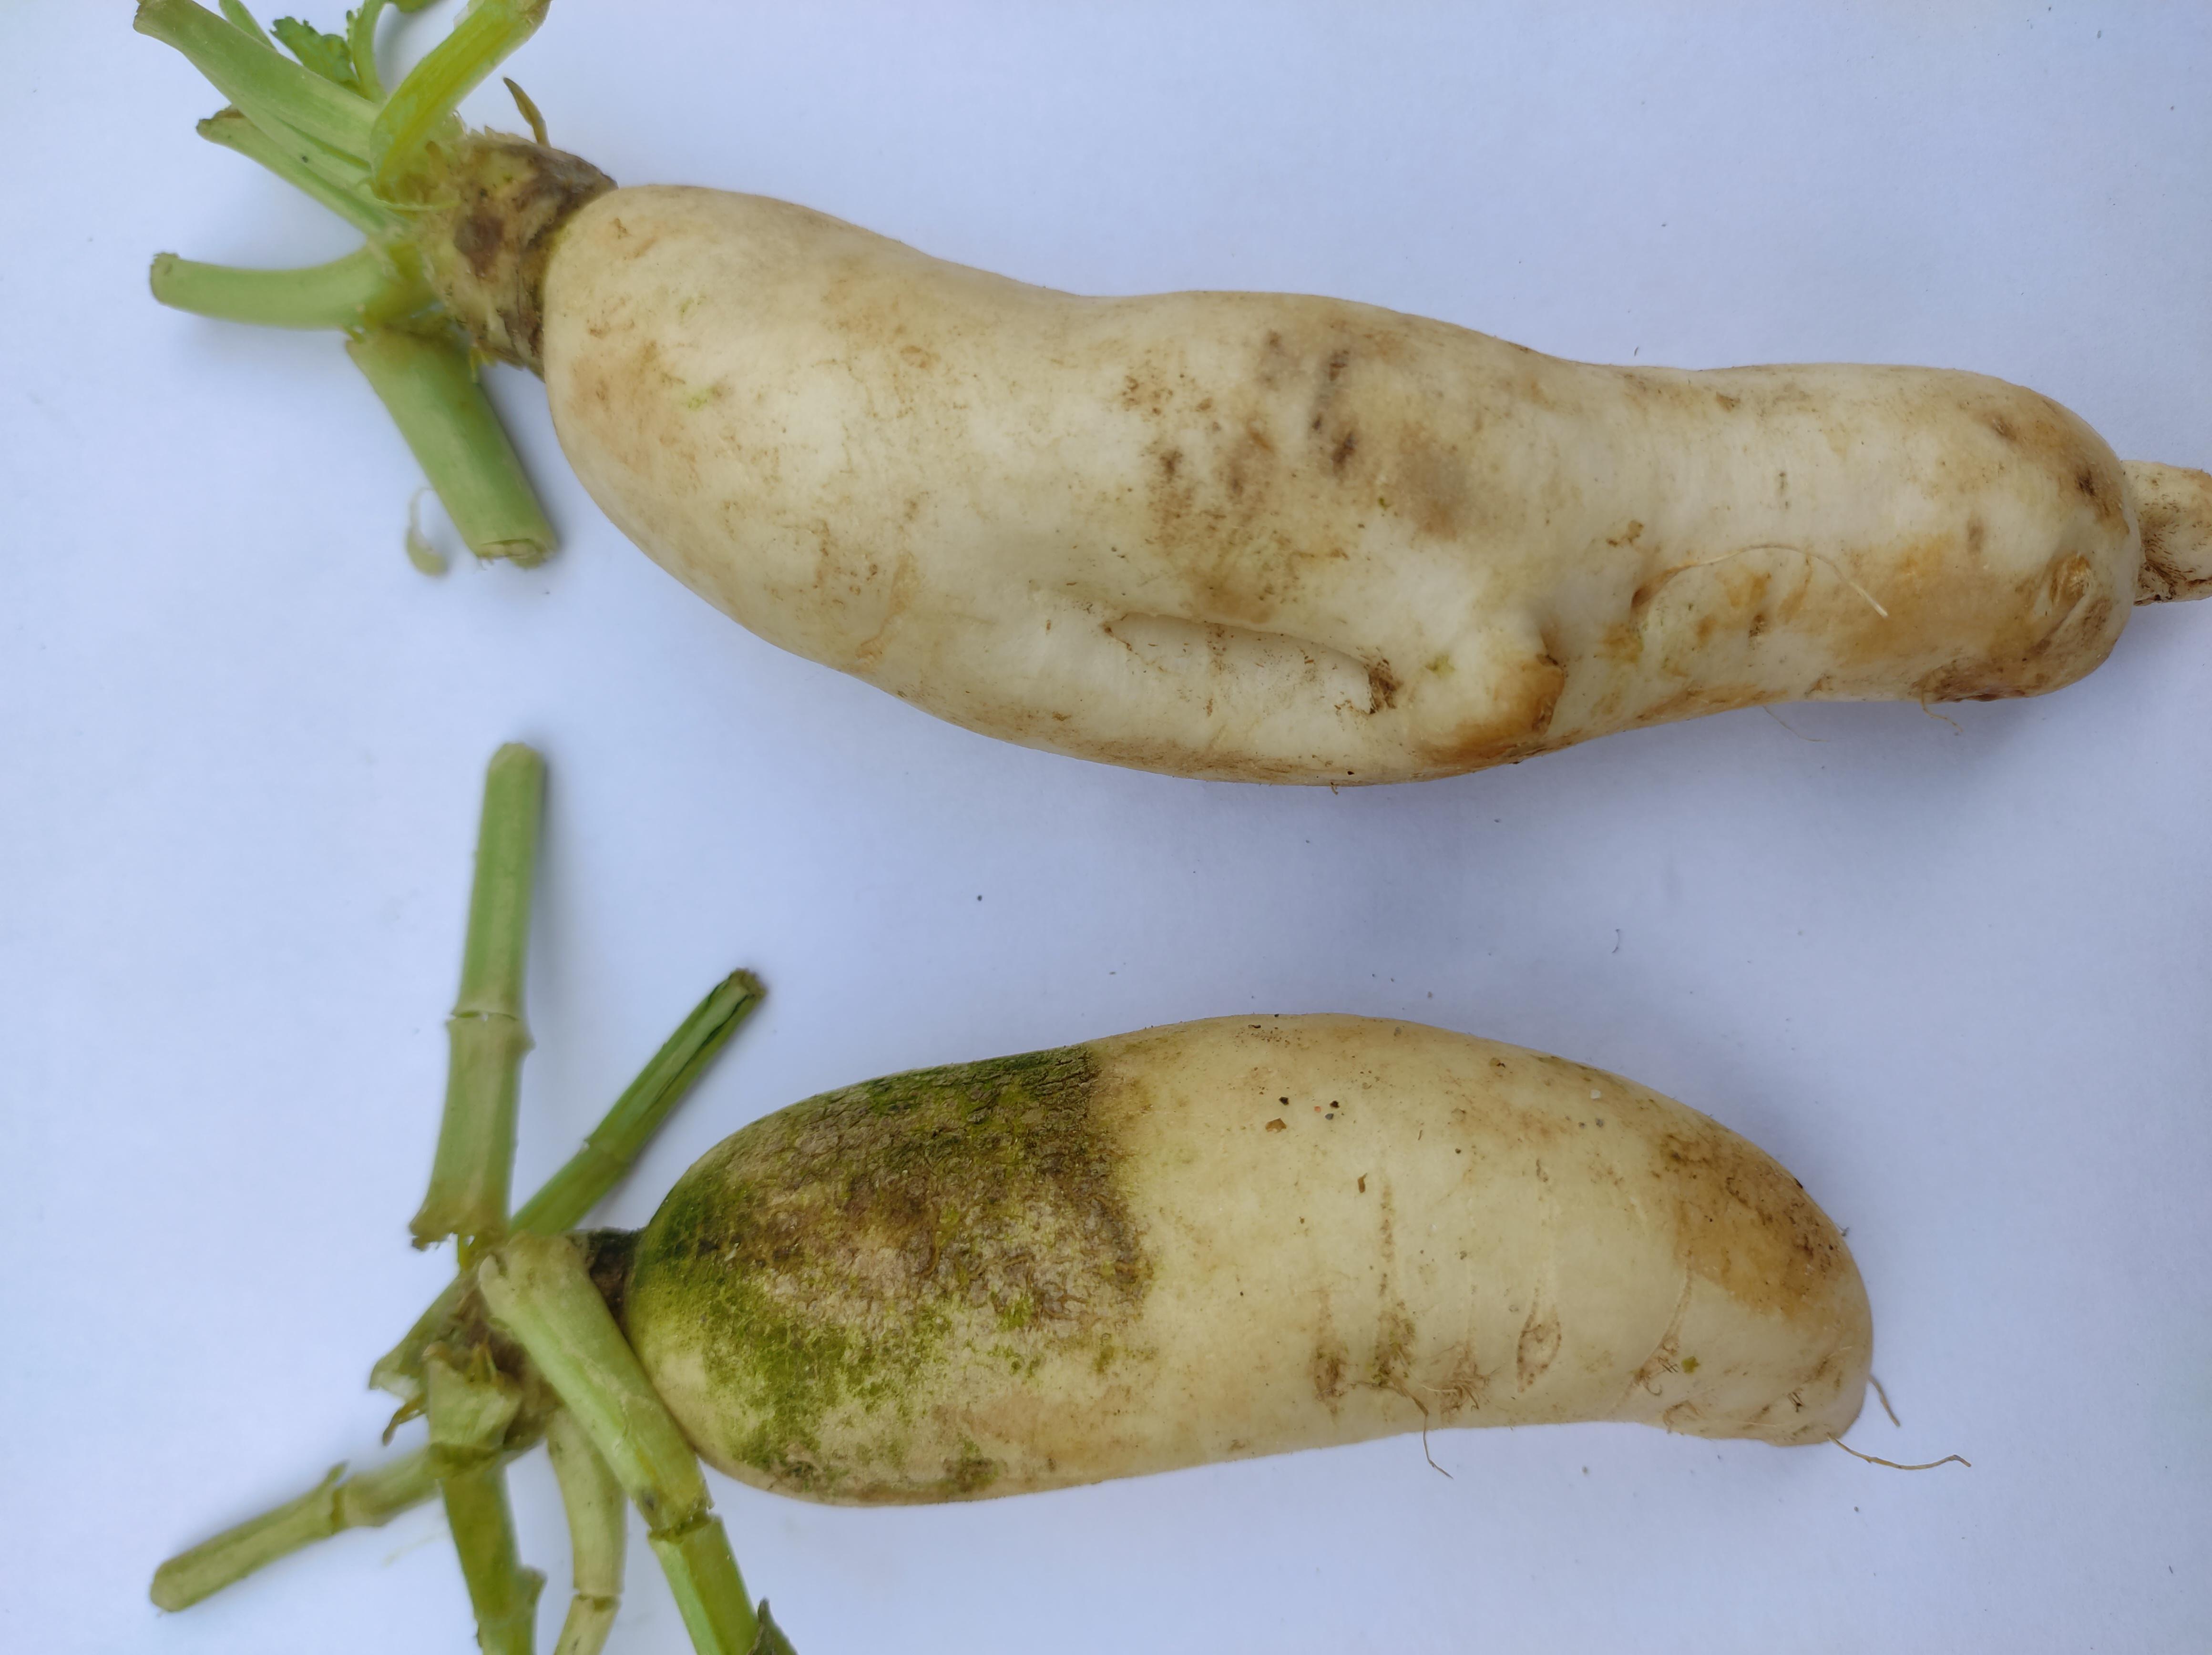
Label: Radish